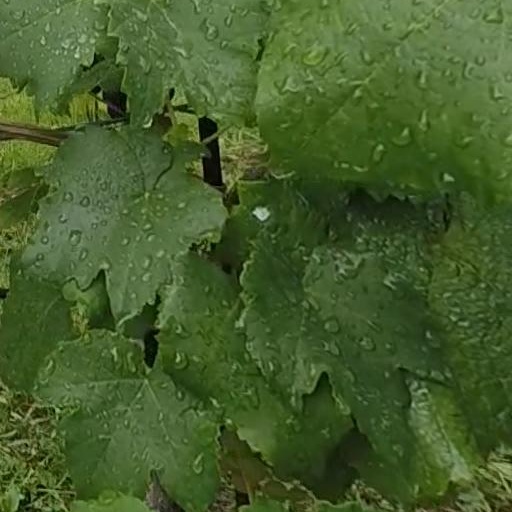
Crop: grape